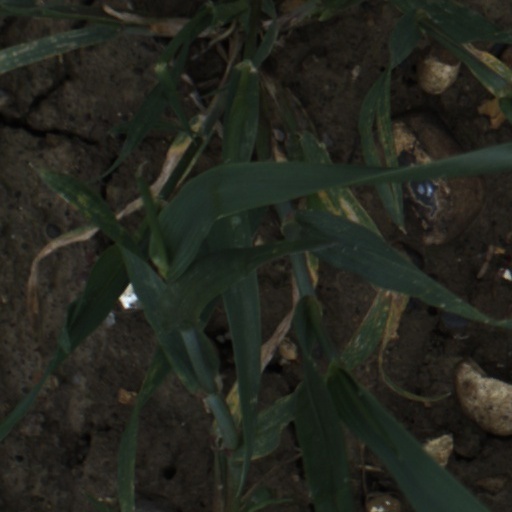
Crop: wheat